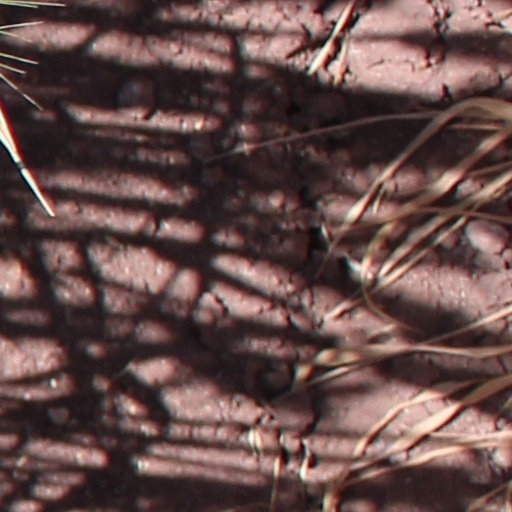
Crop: wheat